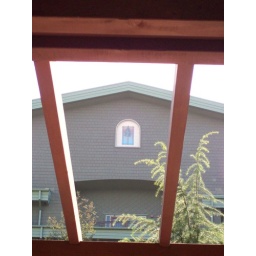
This tree in the window is the symbol for the hotel